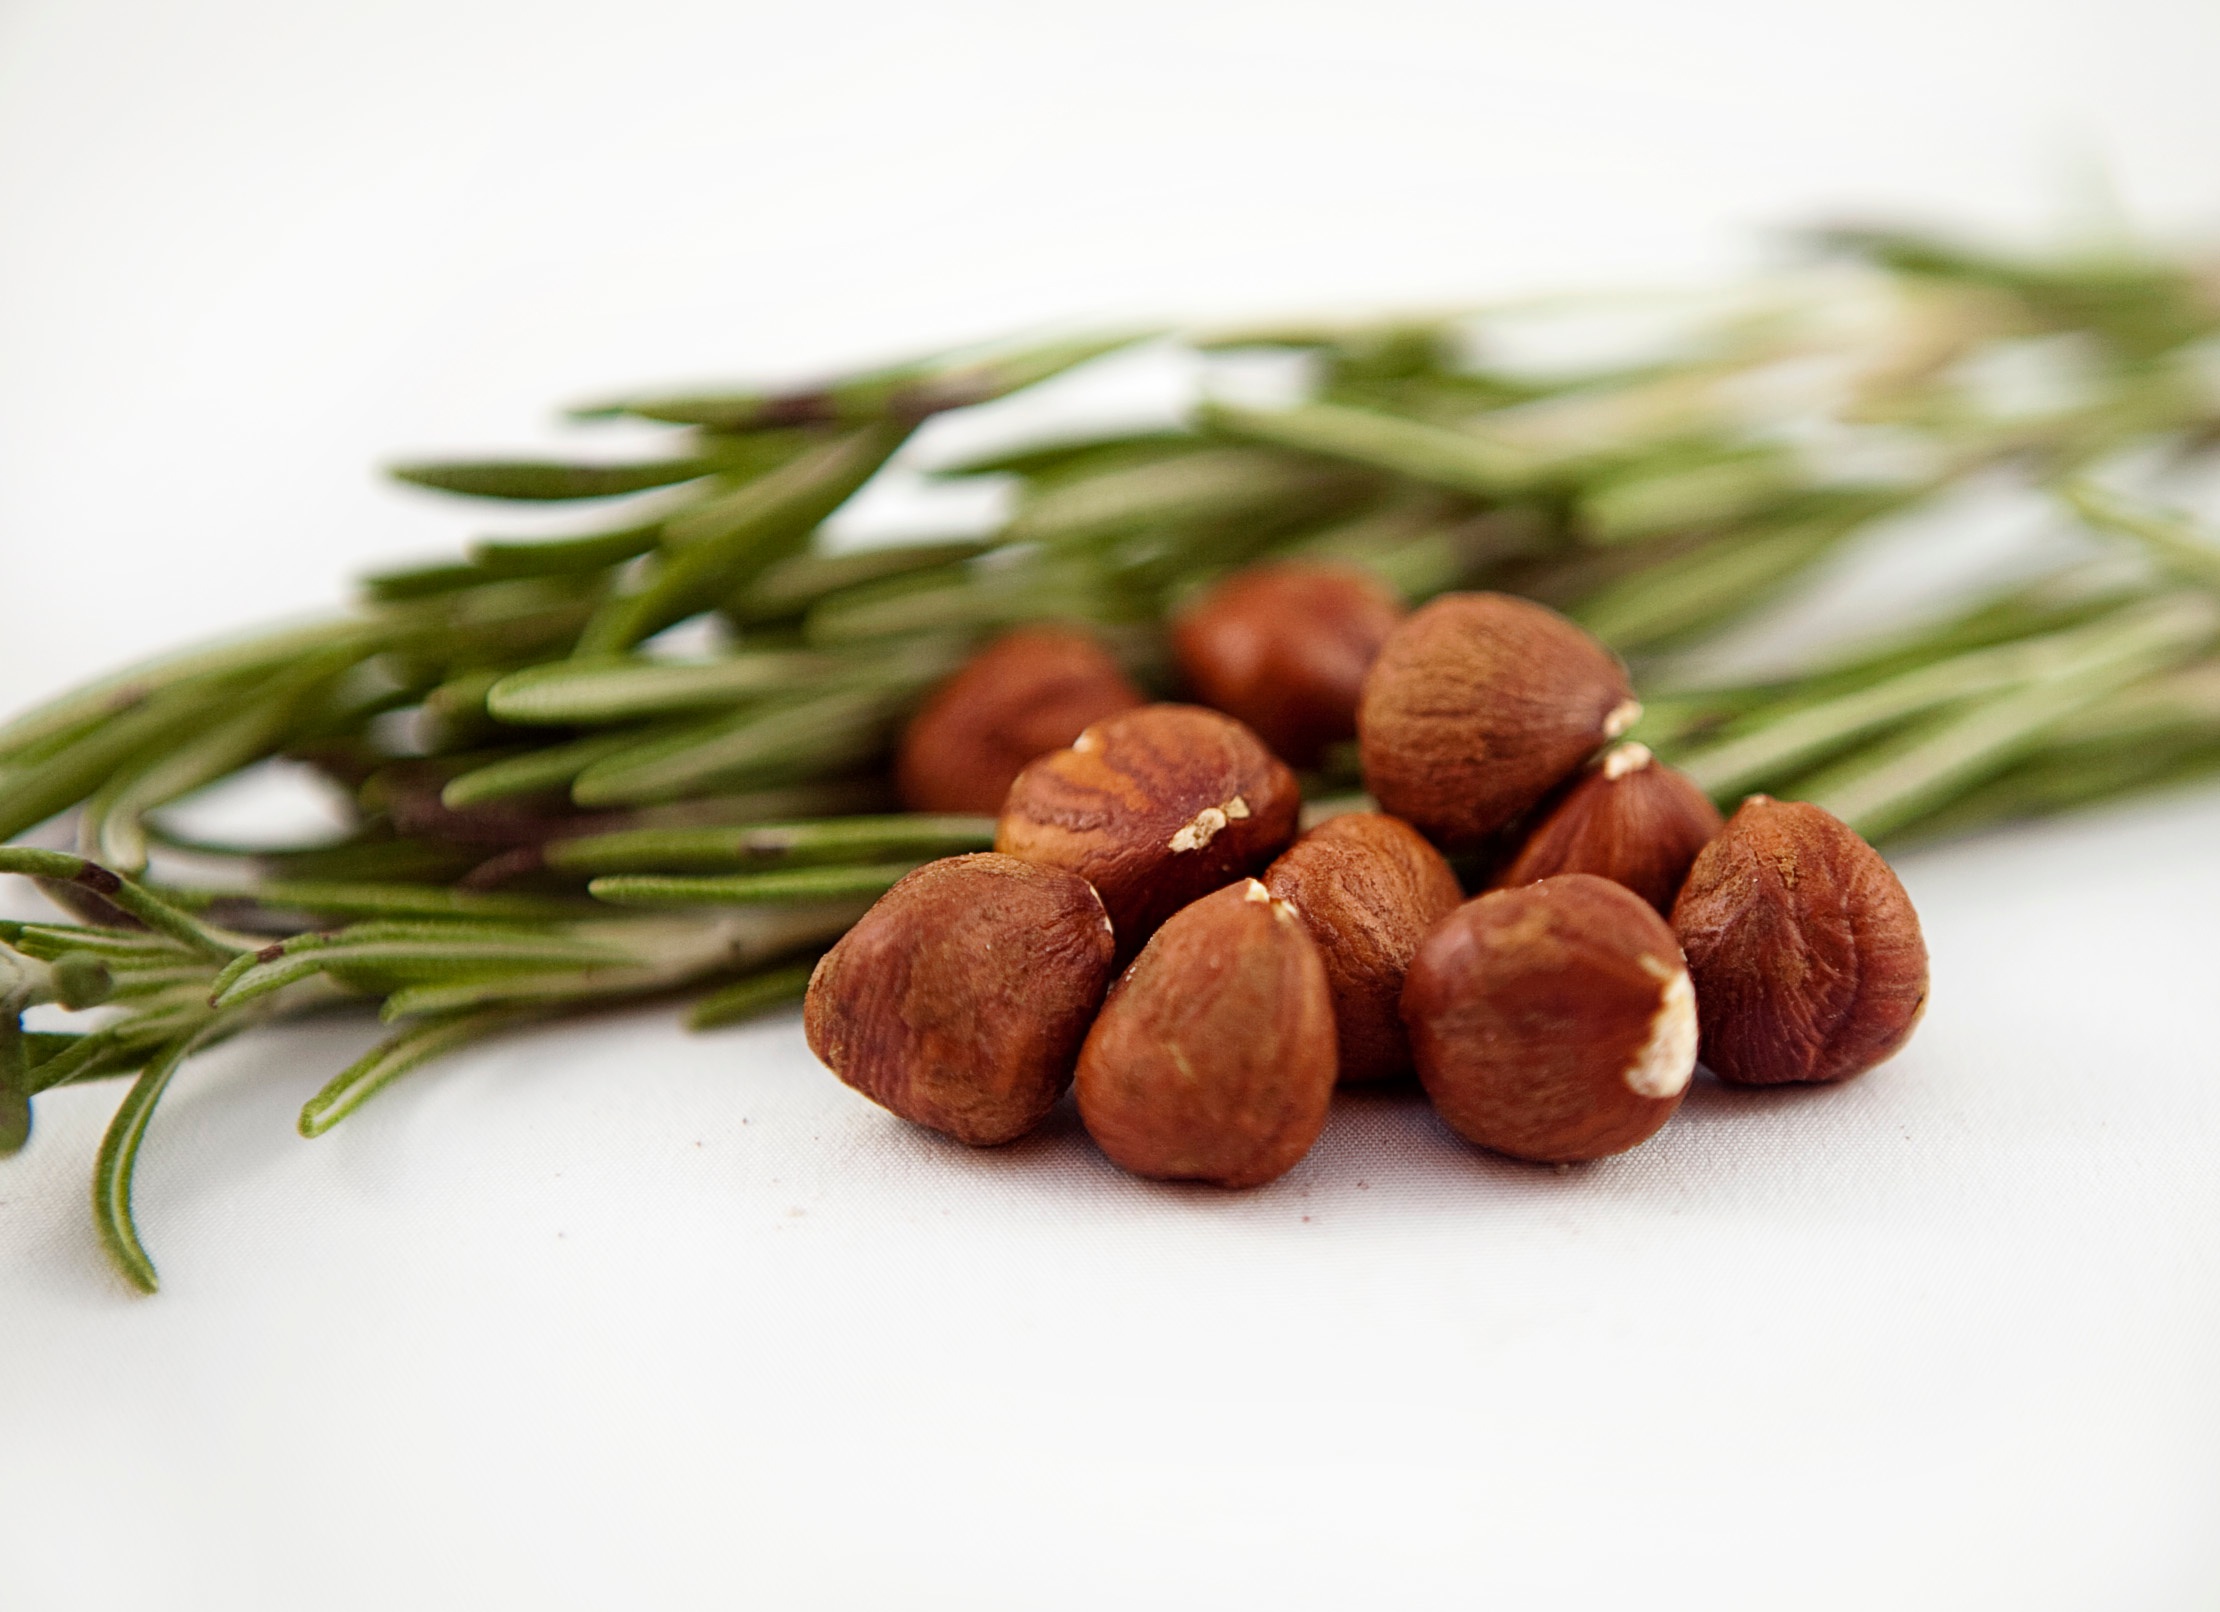
plant, dish, food, herb, produce, vegetable, flavor, flowering plant, land plant